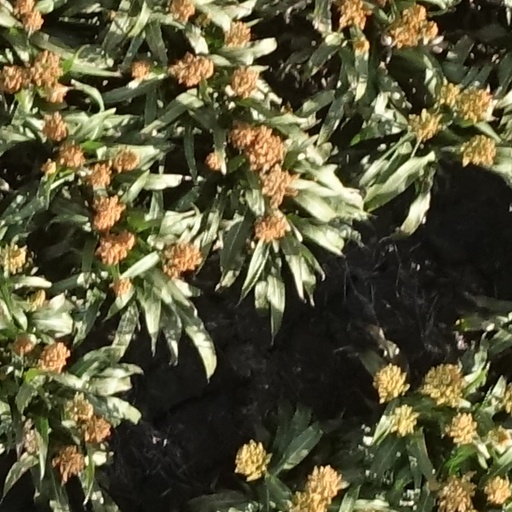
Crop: sorghum